African buffalo

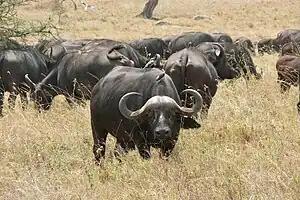
An African buffalo herd

The African buffalo is susceptible to many diseases, including those shared with domestic cattle, such as bovine tuberculosis, corridor disease, and foot-and-mouth disease. As with many diseases, these problems remain dormant within a population as long as the health of the animals is good. These diseases do, however, restrict the legal movements of the animals and fencing infected areas from unaffected areas is enforced. Some wardens and game managers have managed to protect and breed "disease-free" herds which become very valuable because they can be transported. Most well-known are Lindsay Hunt's efforts to source uninfected animals from the Kruger National Park in South Africa. Some disease-free buffaloes in South Africa have been sold to breeders for close to US$130,000.